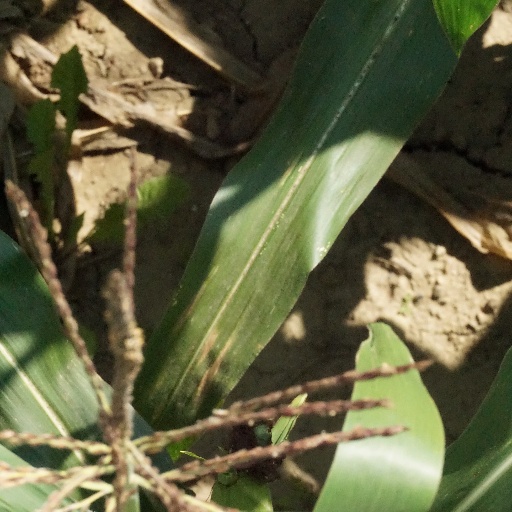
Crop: maize; corn